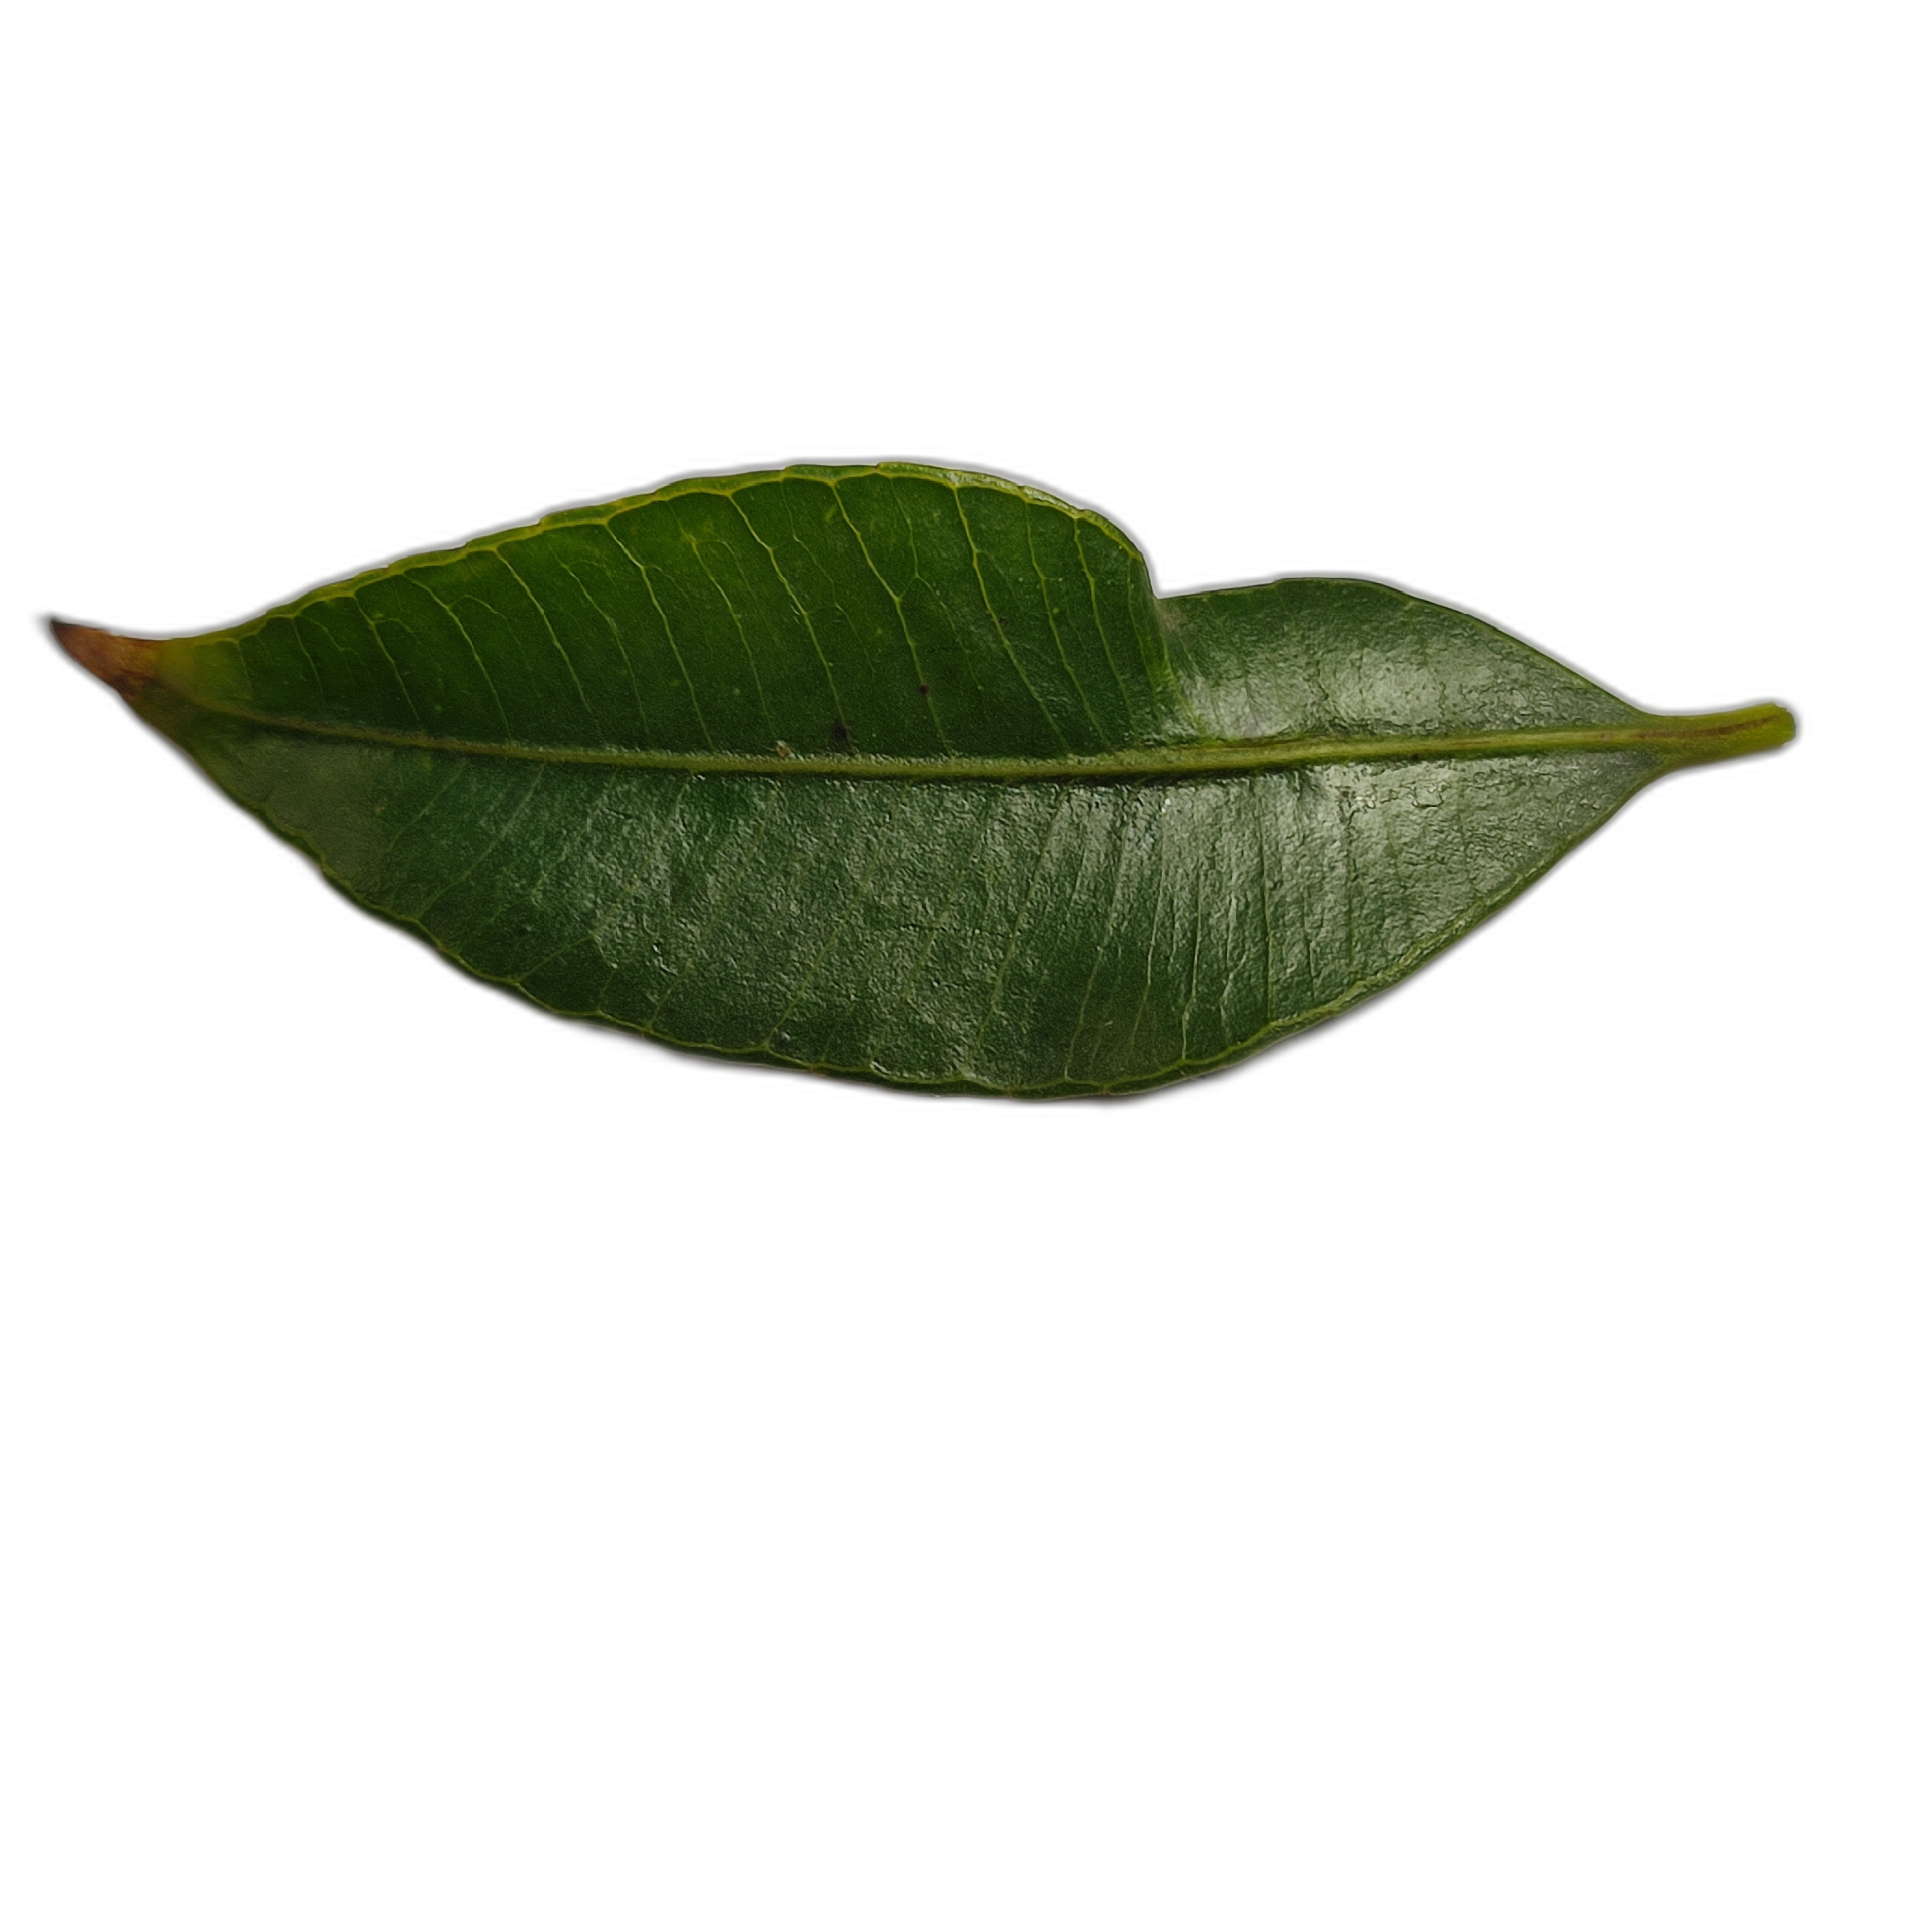
Label: healthy